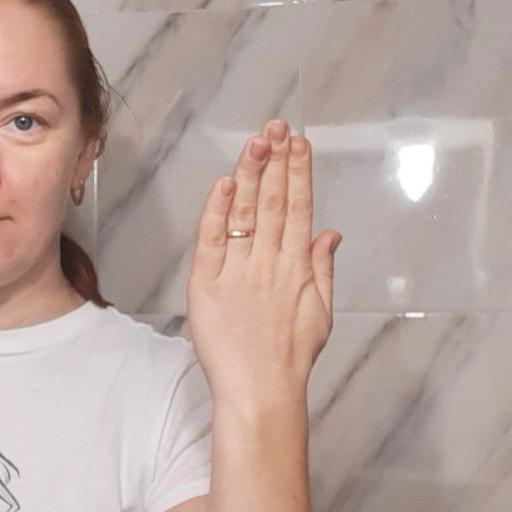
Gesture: stop_inverted